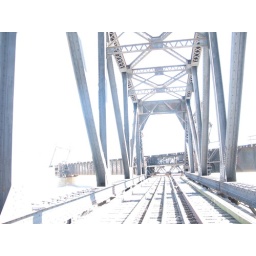
Sunlight in black &amp;amp; white